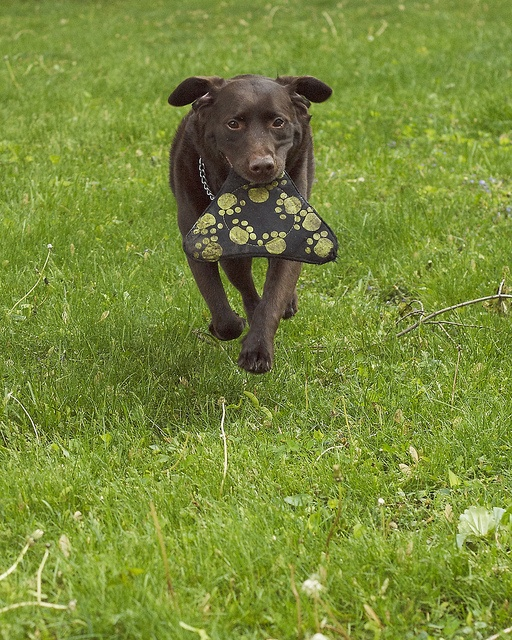
A dog holding an object in it's mouth with paw prints on it.
a dog holding a plate with the mouth on the field
A dog carrying a frisbee with dog paw prints on it.
The large dog is holding a toy in its mouth.
a dog with a toy in its mouth runs on green grass